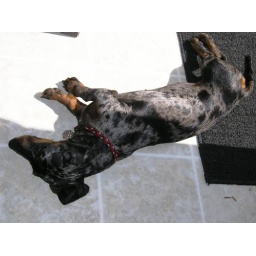
Anya enjoys the sliding glass door in the kitchen.